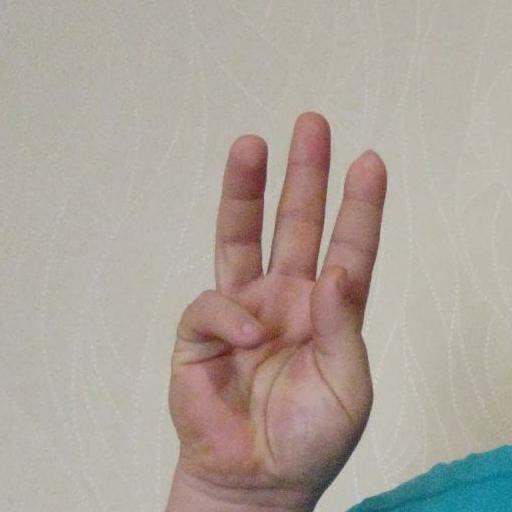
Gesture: three